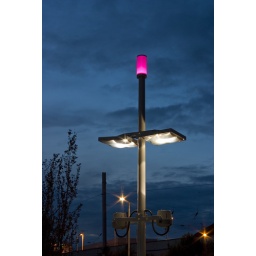
Modern streetlight on new bridge crossing Clydeside Expressway at Partick in Glasgow